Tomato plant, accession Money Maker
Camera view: vertical (180 deg); turntable rotation: 60 degrees
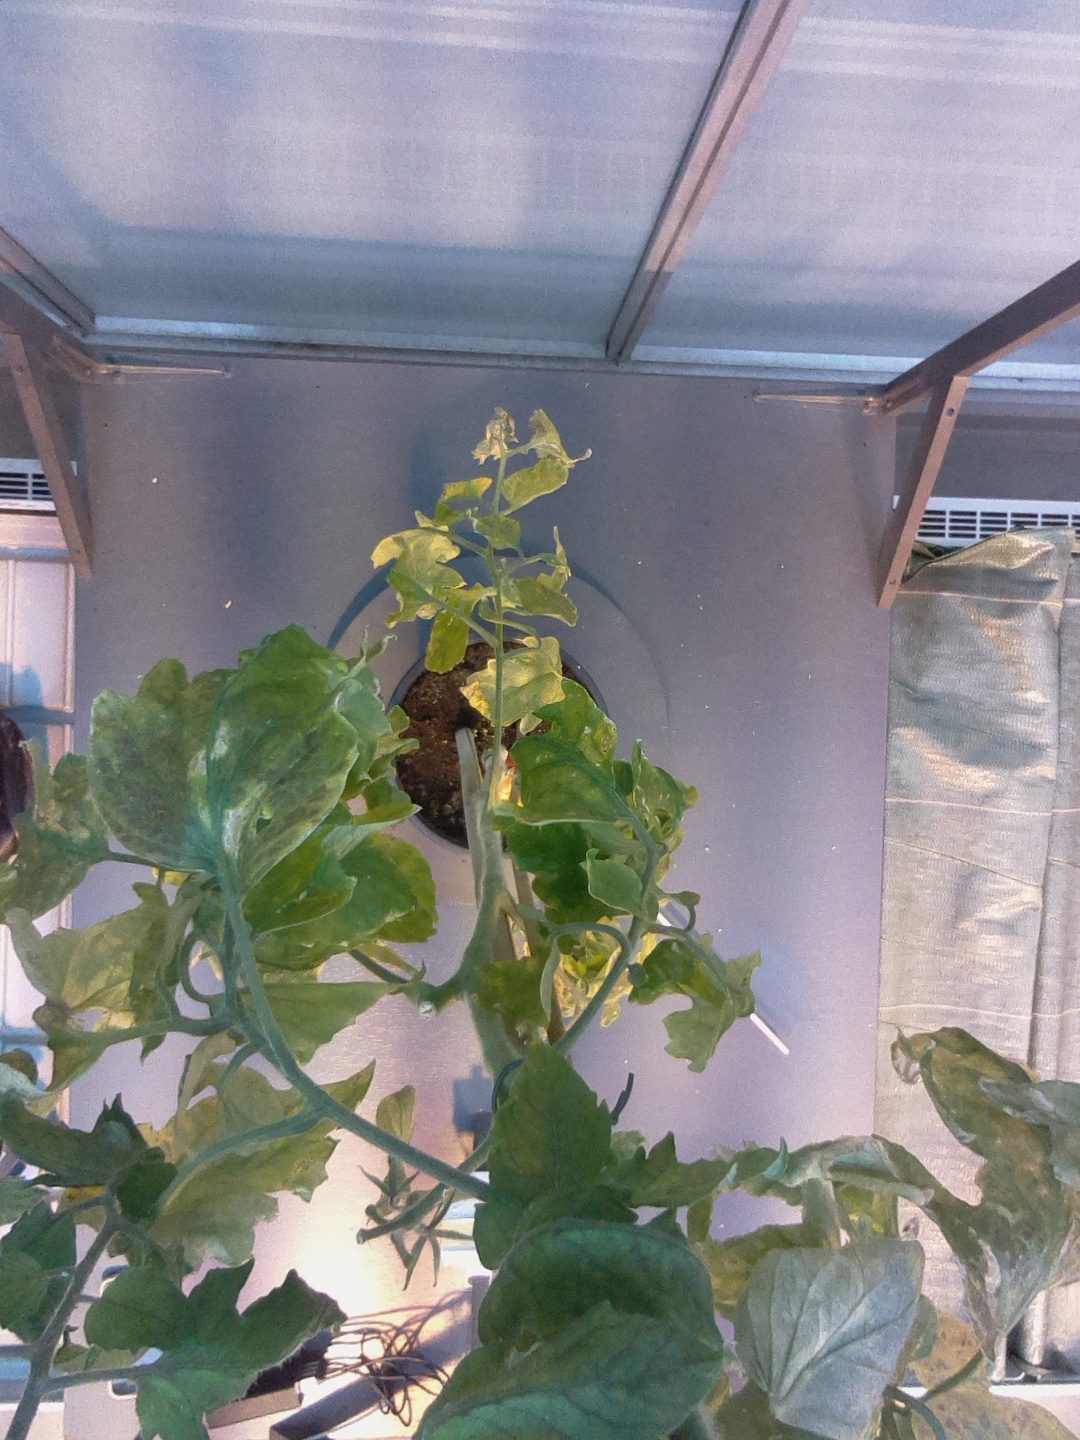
BBCH growth stage 79: 90% -100% of final fruit size